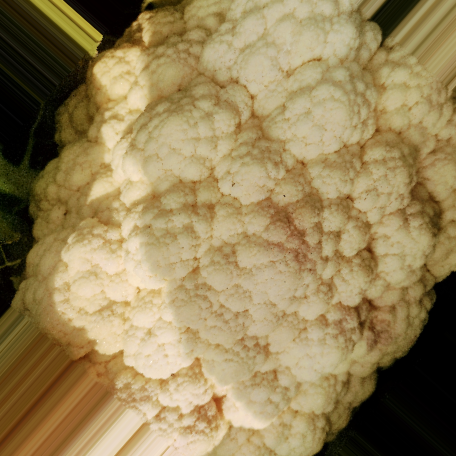
Label: Disease Free